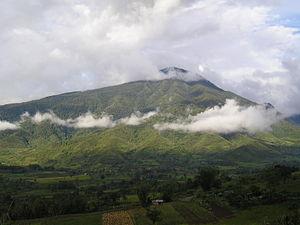
Claveria est une localité de la province du Misamis oriental, aux Philippines. En 2015, elle compte 48 906 habitants.